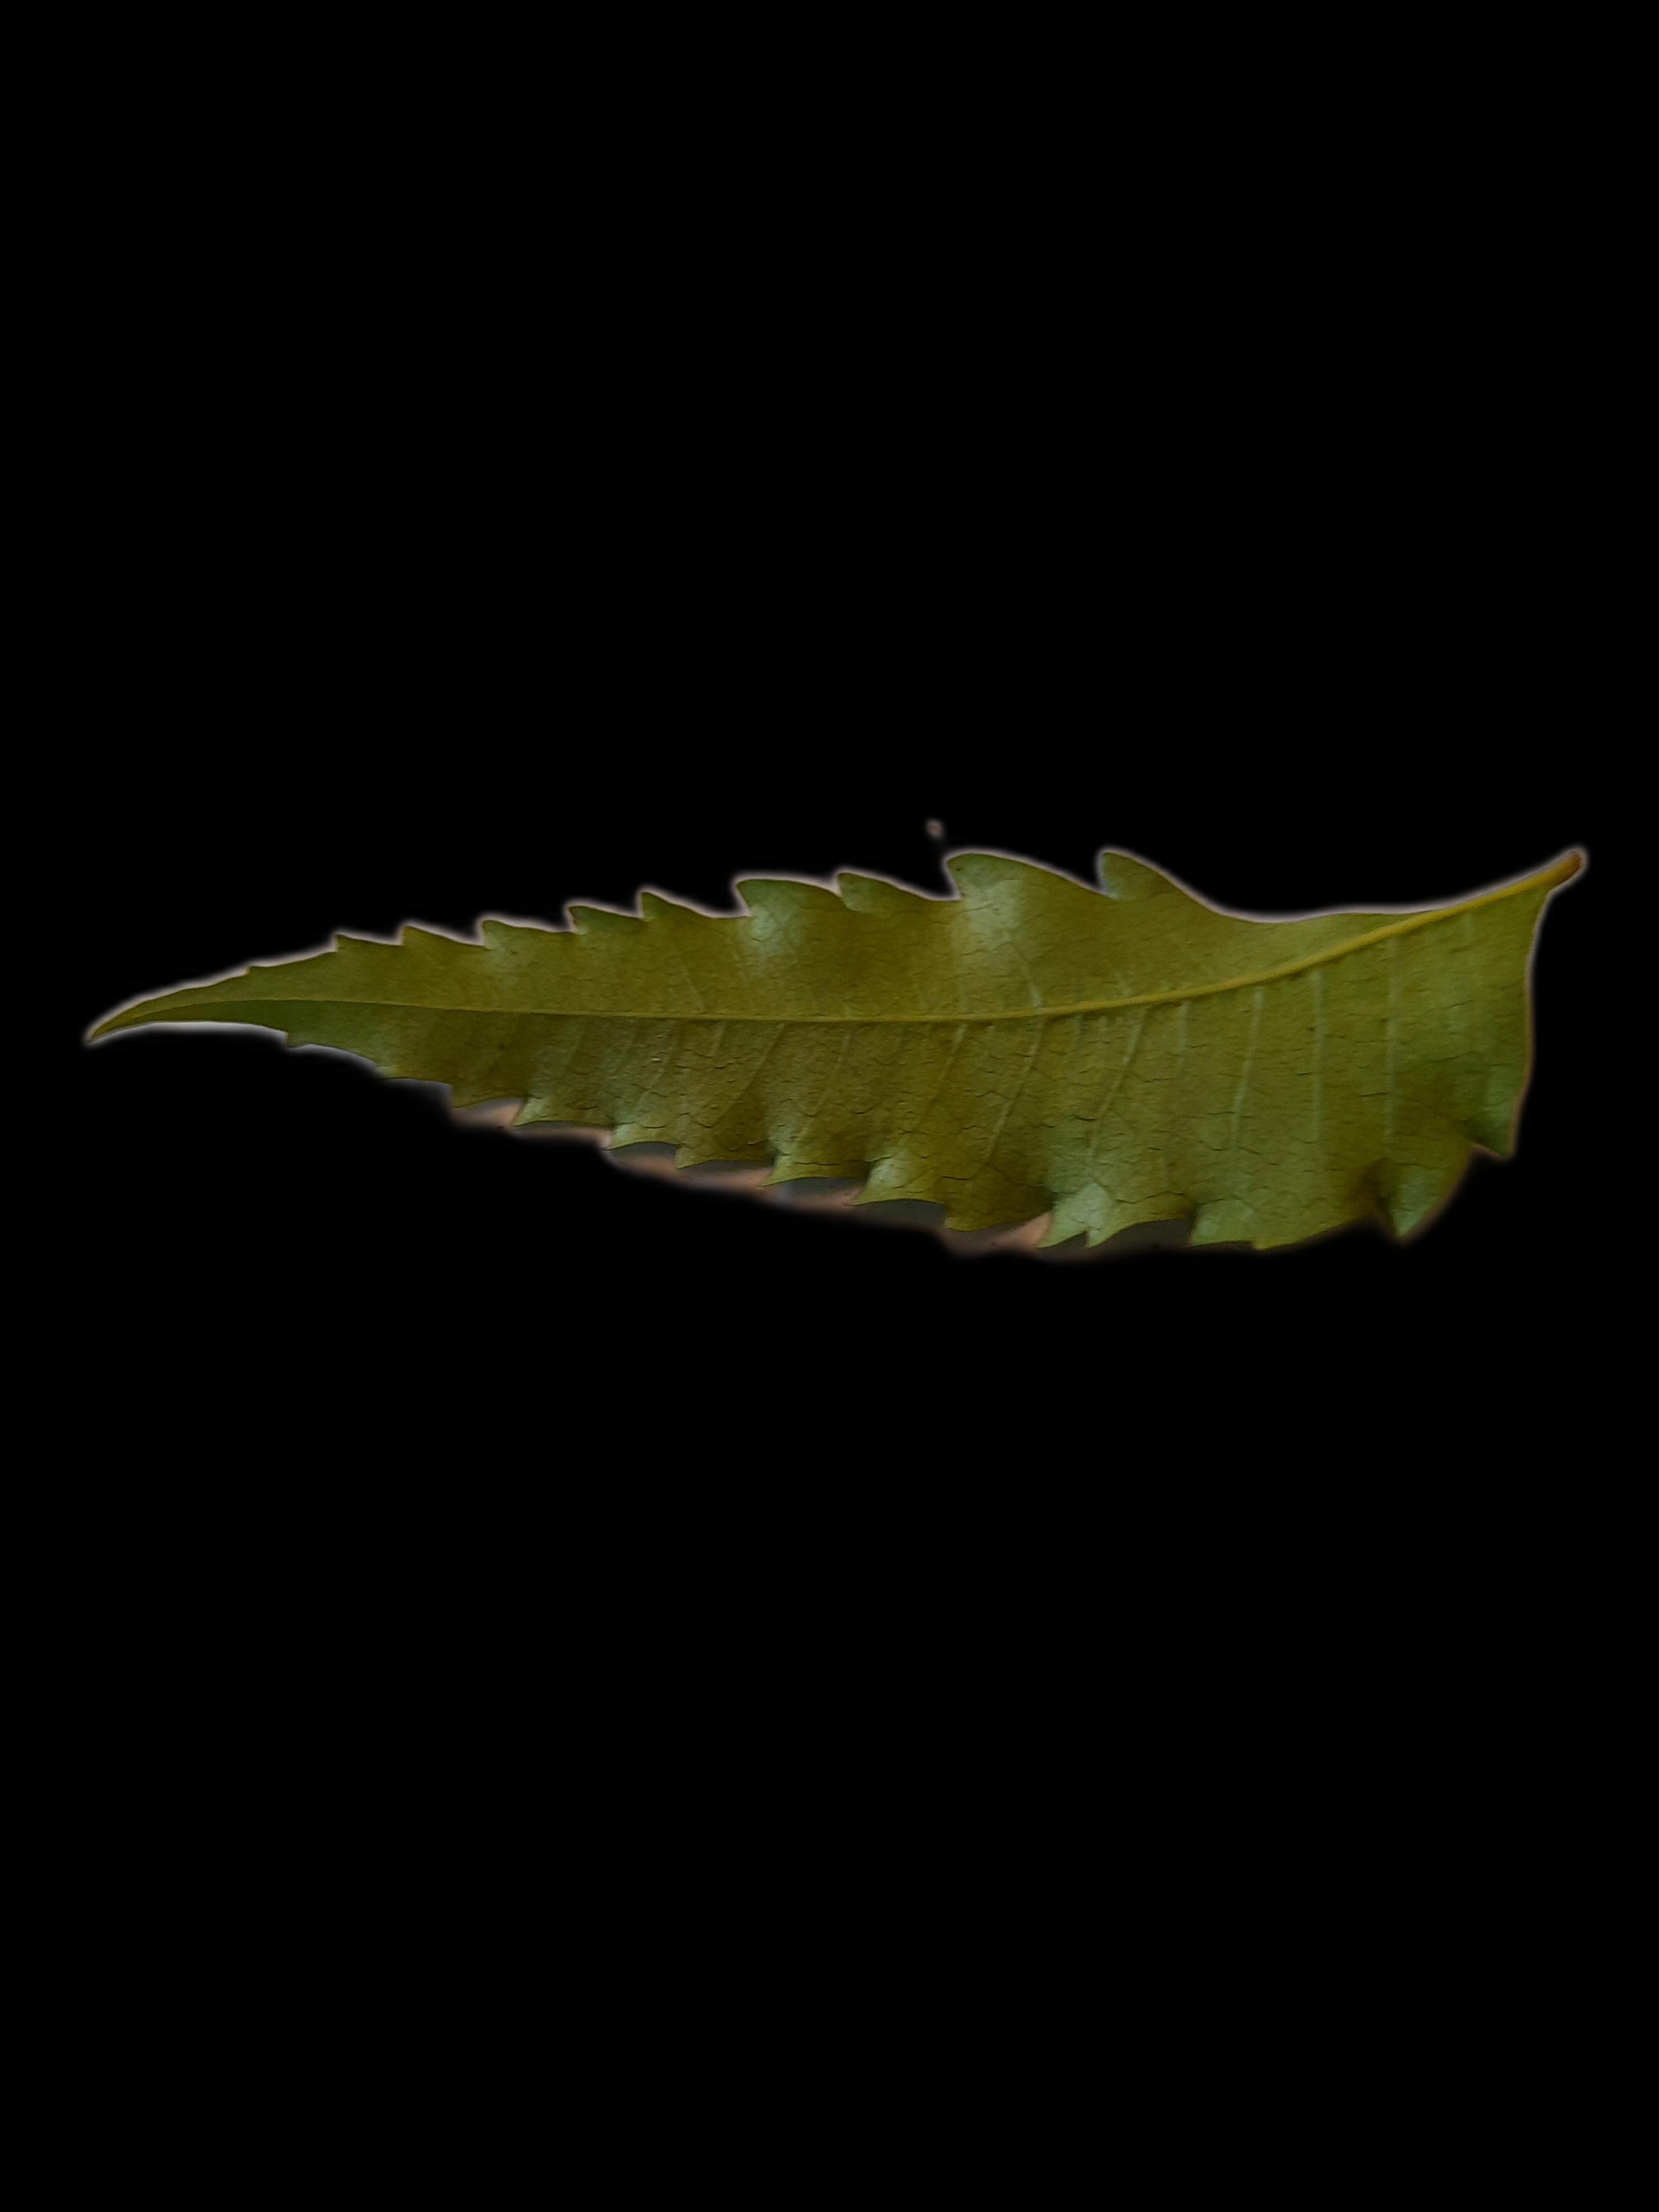
Plant: Neem